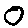
Label: 0